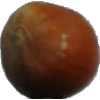
Label: nut_forest